This Is the House That Jack Built

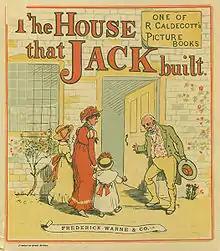
"This Is the House that Jack Built" illustrated by Randolph Caldecott

It is a cumulative tale that does not tell the story of Jack's house, or even of Jack who built the house, but instead shows how the house is indirectly linked to other things and people, and through this method tells the story of "The man all tattered and torn", and the "Maiden all forlorn", as well as other smaller events, showing how these are interlinked.